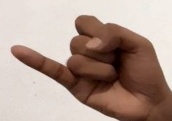
ASL sign: J